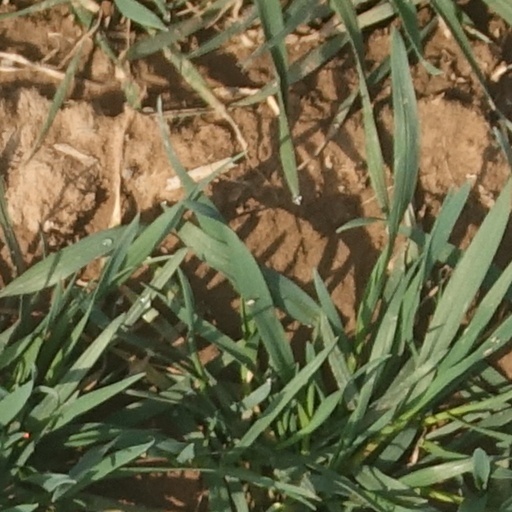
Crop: wheat